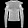
Label: Pullover